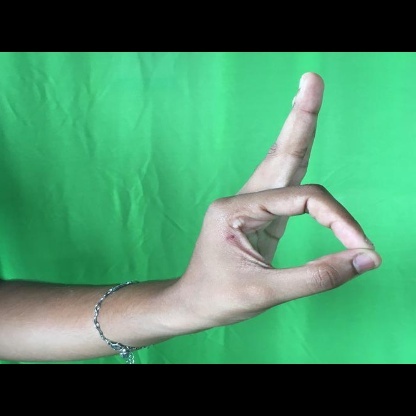
Mudra: Aralam